Santa Monica, California

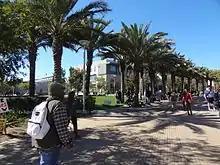
Santa Monica College

Former Santa Monica businesses include Douglas Aircraft (now merged with Boeing), GeoCities (which in December 1996 was headquartered on the third floor of 1918 Main Street in Santa Monica), Metro-Goldwyn-Mayer, and MySpace (now headquartered in Beverly Hills).